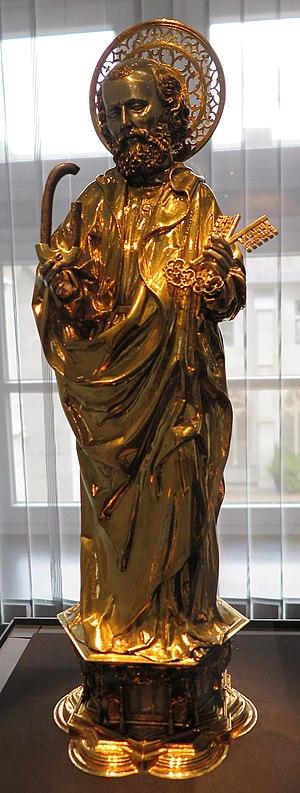
Saint-Pierre de l'orfèvre Hans von Reutlingen de l'année 1510 dans le Trésor de la cathédrale d'Aix-la-Chapelle.
Hans von Reutlingen, né vers 1465 à Aix-la-Chapelle où il est mort après 1547, est un orfèvre allemand de la fin du Moyen Âge.